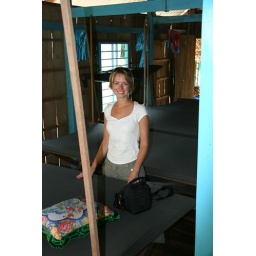
Possibly the lack of walls or glass in the windows precludes it from the Bedroom category...